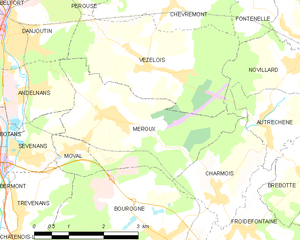
Carte des communes françaises Meroux